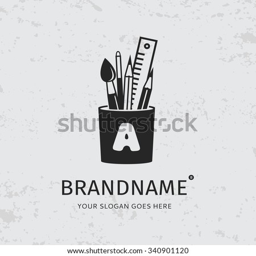
black brush , pencil , pen and ruler in the holder on a grunge background .